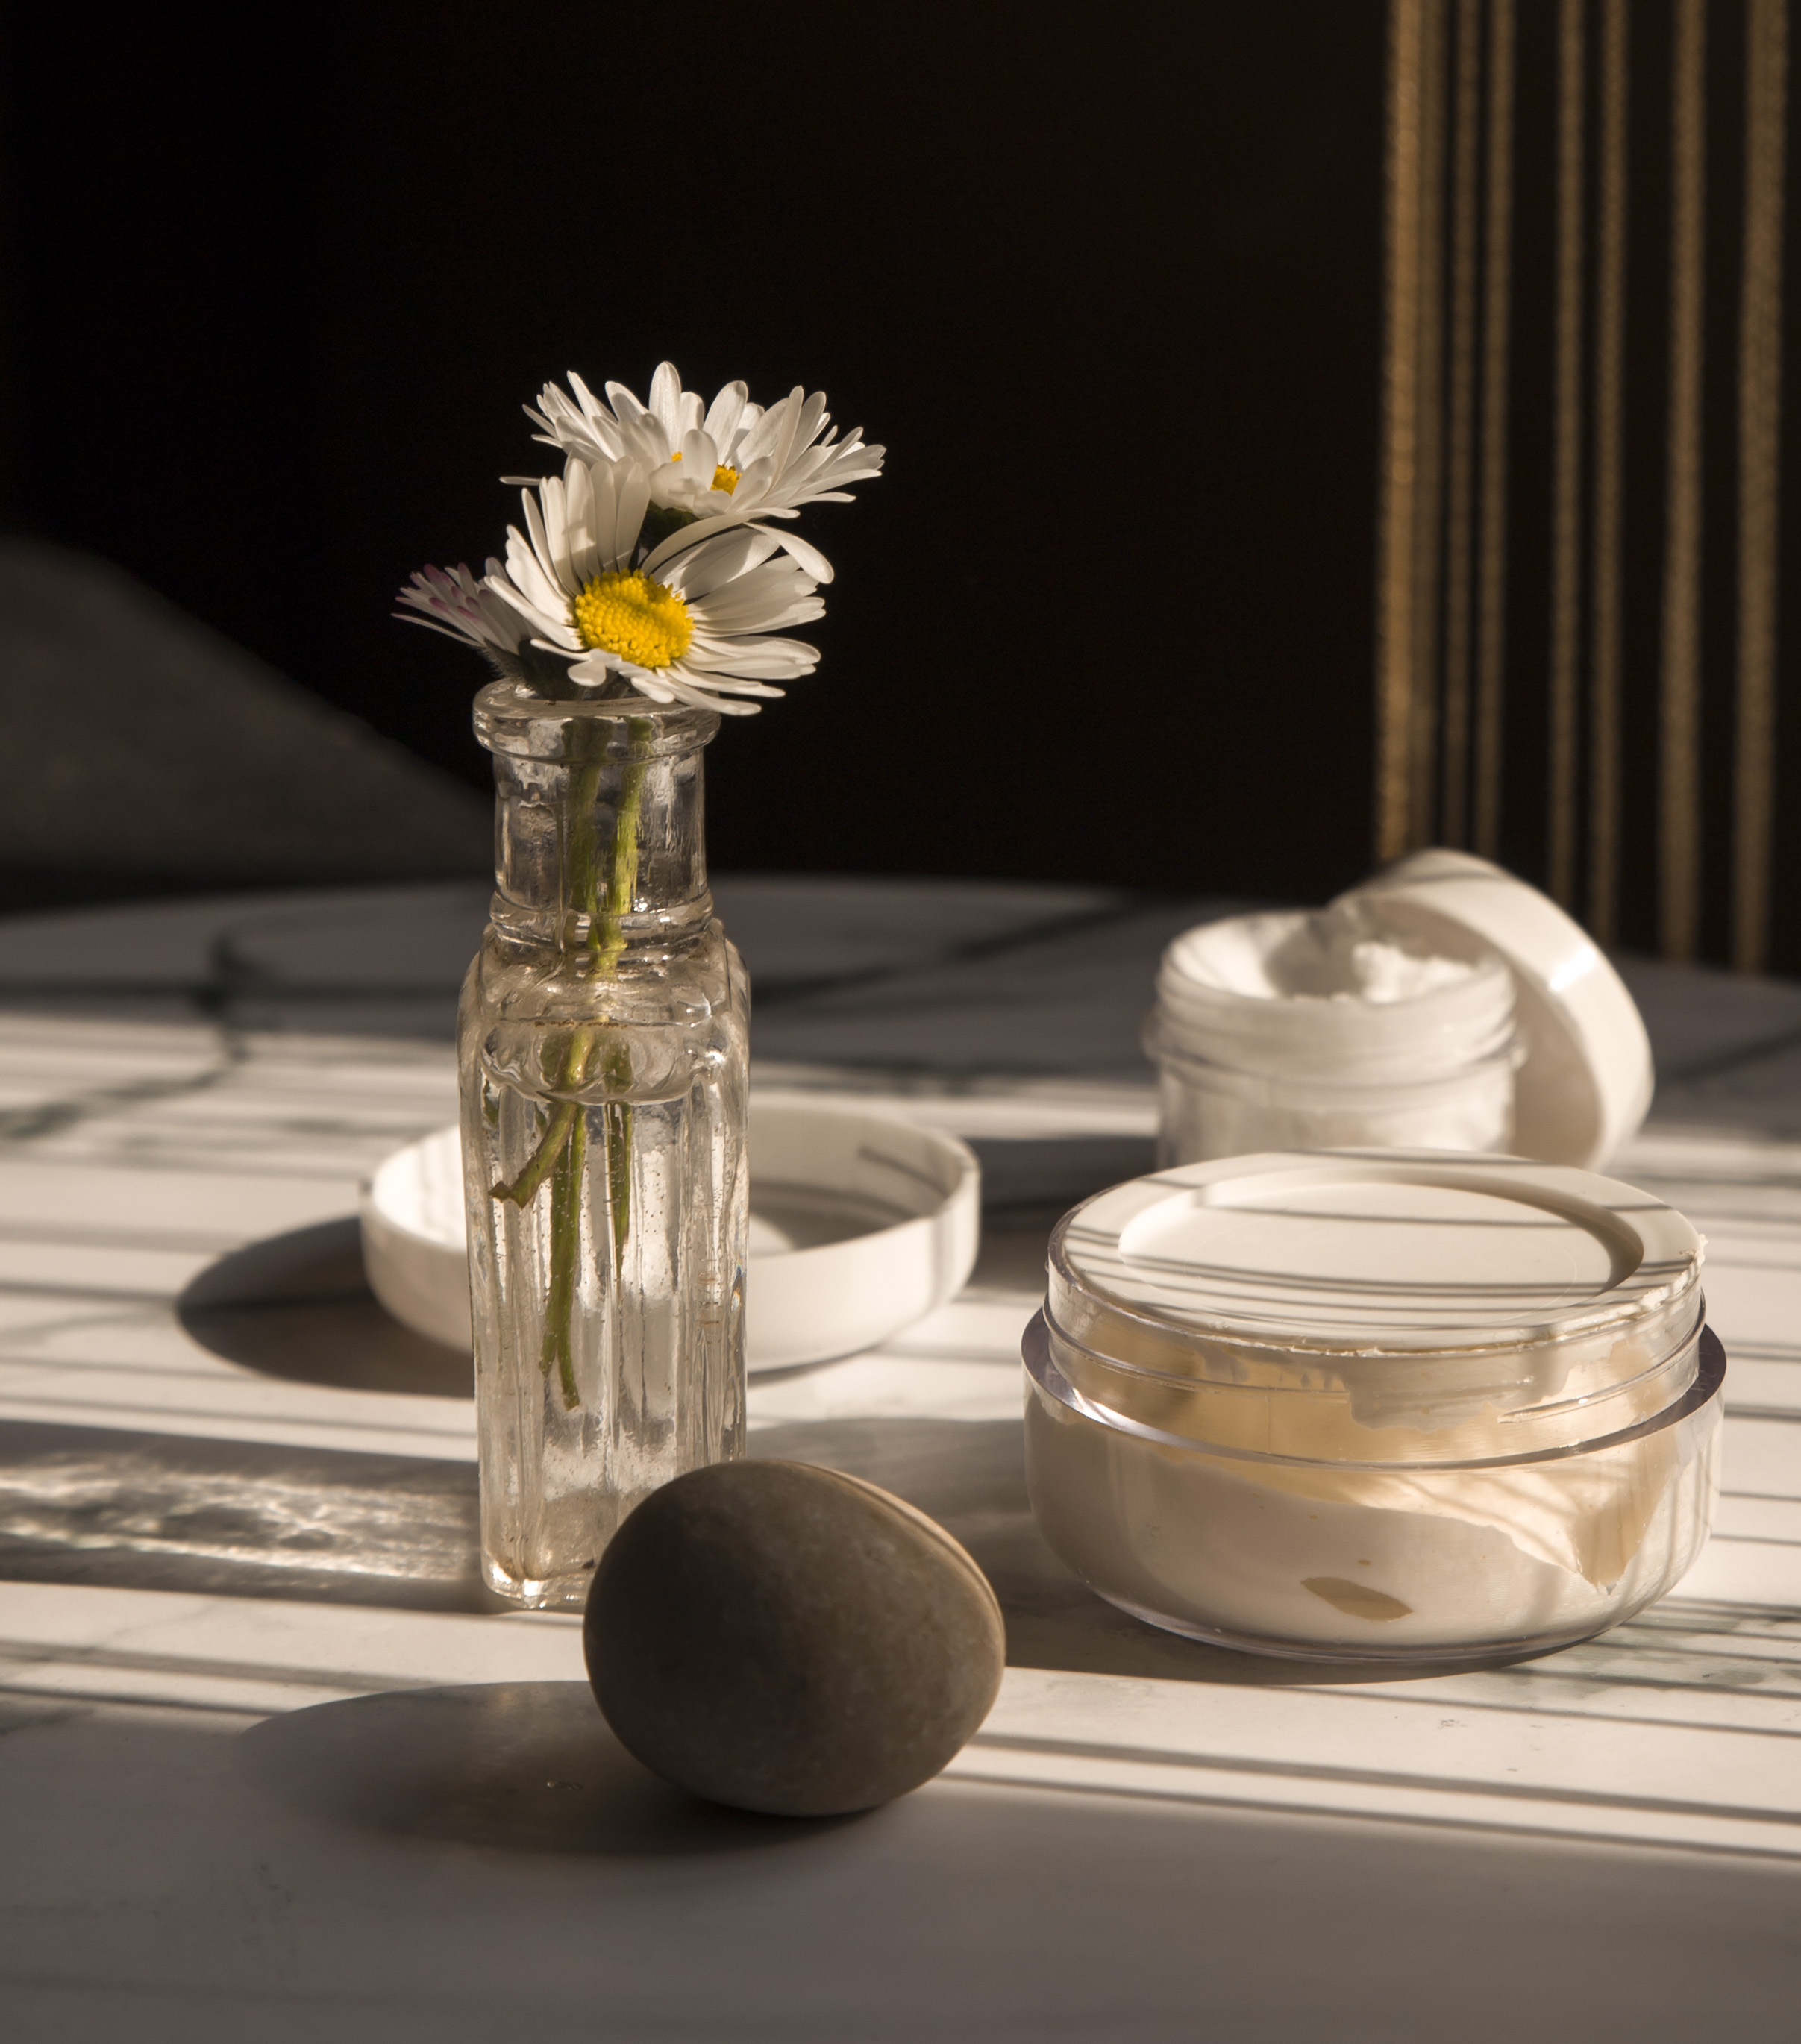
cream, flower, body, face, skin, white, sun, shine, nature, cosmetic, tableware, table, drinkware, vase, dishware, plant, serveware, petal, cup, tablecloth, flower arranging, water, porcelain, artificial flower, glass, event, rose, plate, flowering plant, bouquet, cut flowers, artifact, centrepiece, teacup, still life photography, floral design, curtain, still life, room, daisy family, linens, wood, annual plant, spoon, floristry, sunflower, ingredient, bowl, artwork, saucer, Household silver, dinnerware set, wildflower, shelf, food, cutlery